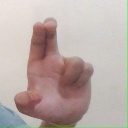
अक्षर: आ